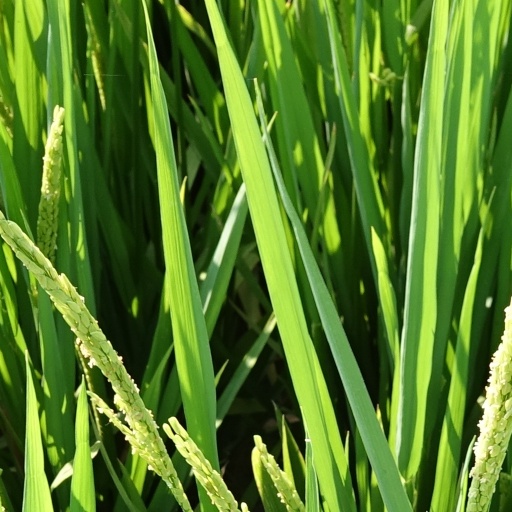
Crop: rice